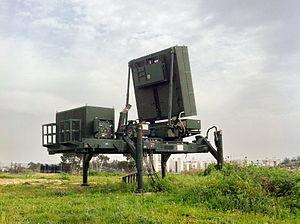
Le Dôme de fer est un système de défense aérienne mobile israélien, développé par la société Rafael Advanced Defense Systems, conçu pour intercepter des roquettes et obus de courte portée. Le système a été créé pour faire face aux attaques de roquettes lancées depuis la bande de Gaza et le Liban en direction des villes israéliennes, et a été déployé en 2010.